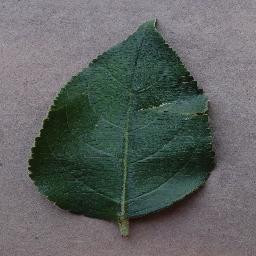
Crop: apple
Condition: healthy